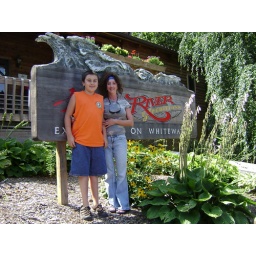
Mom and I standing in front of a sign after white water rafting